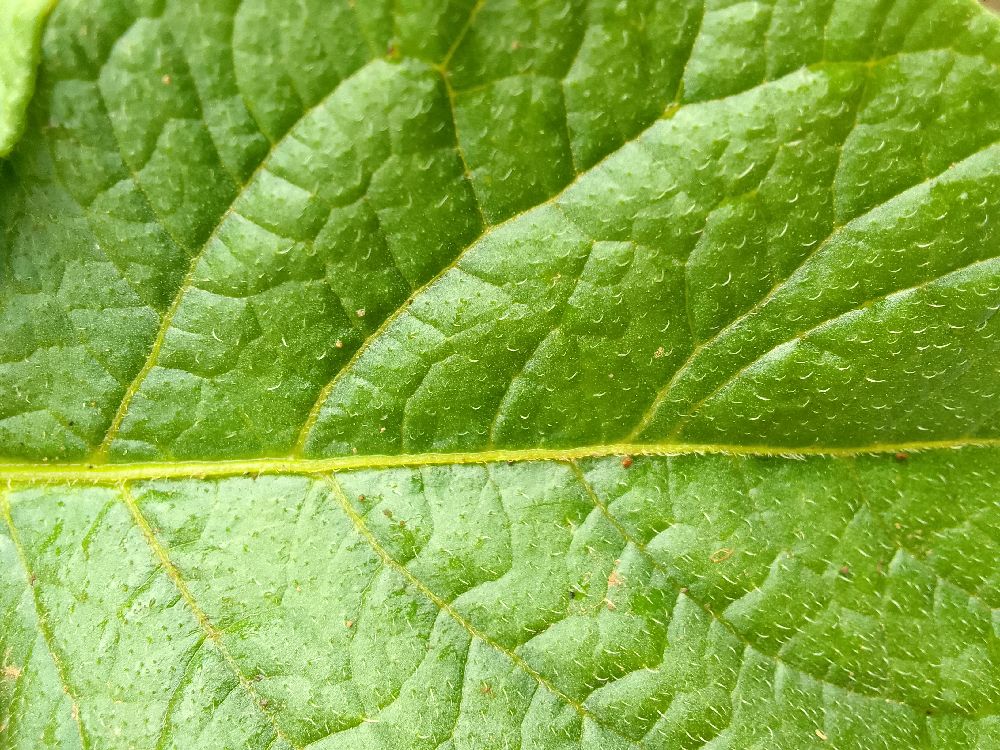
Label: Healthy